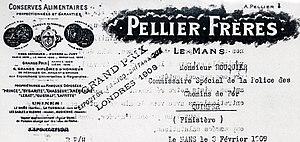
En-tête des établissements ""Pellier Frères"" (lettre de 1909).[une conserverie à Audierne]"
Audierne [odjɛʁn] est une ancienne commune française, située dans le département du Finistère en région Bretagne.
Audierne [odjɛʁn] est une commune française située dans le département du Finistère en région Bretagne.